Guanlong

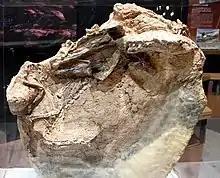
The paratype specimen IVPP V14532, with its skull removed

"Guanlong" was discovered in the Dzungaria area of China by a joint expedition by scientists from the Institute of Vertebrate Paleontology and Paleoanthropology and George Washington University, and named by Xu Xing and others in 2006. "Guanlong" comes from the Chinese words for "crown", 冠, and "dragon", 龍, referring to the crest. The specific epithet (五彩), "wucaii" (Hanyu Pinyin: wǔcǎi), means "multicoloured" and refers to the colours of rock of the Wucaiwan (五彩灣, "5-colored bay", "multicolored bay"), the multi-hued badlands where the creature was found.